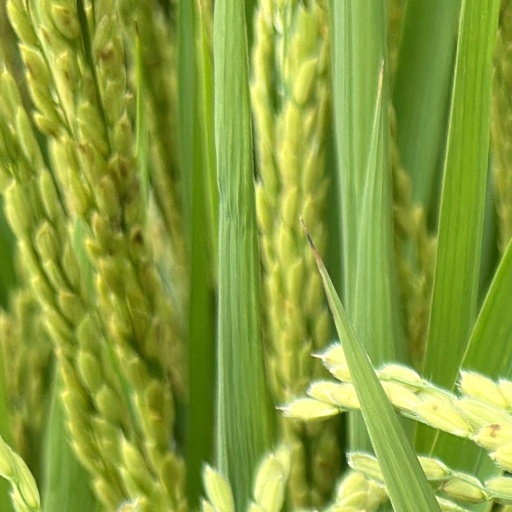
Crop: rice